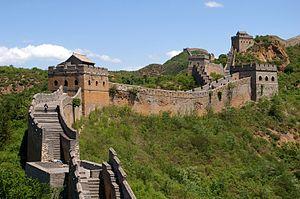
La Grande Muraille de Chine, section de Jinshanling. Polski: Wielki Mur Chiński w okolicy Jinshanling Camera location40°
Cet article recense les sites inscrits au patrimoine mondial en Chine.